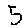
Label: 5